Baldeo

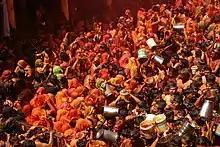
Holi celebration at Dauji Maharaj Mandir HURANGA

This town Baldeo(Dauji) is famous because of this historical temple of Shri Dauji Maharaj (Balram). Because of this temple town got this name. Baldeo is the elder brother of Yogiraj Shri Krishna.